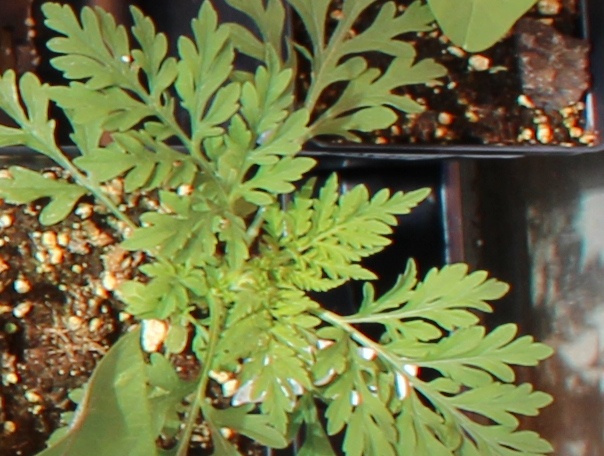
Label: Ragweed